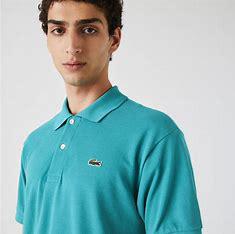
Brand: Lacoste
Model: 100